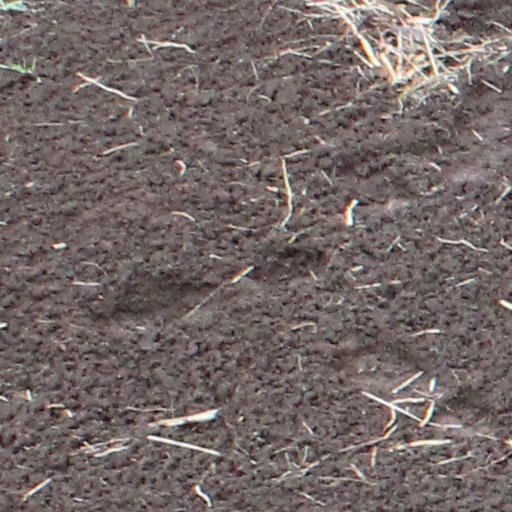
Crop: wheat